Rite of passage

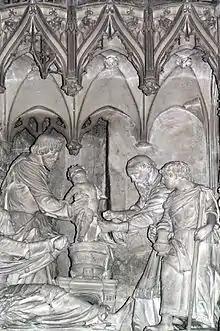
Jesus underwent Jewish circumcision, here depicted in a Catholic cathedral; a liturgical feast commemorates this on New Year's Day

Rites of passage are diverse, and are found throughout many cultures around the world. Many western societal rituals may look like rites of passage but miss some of the important structural and functional components. However, in many Native and African-American communities, traditional rites of passage programs are conducted by community-based organizations such as "Man Up Global". Typically the missing piece is the societal recognition and reincorporation phase. Adventure education programs, such as Outward Bound, have often been described as potential rites of passage. Pamela Cushing researched the rites of passage impact upon adolescent youth at the Canadian Outward Bound School and found the rite of passage impact was lessened by the missing reincorporation phase. Bell (2003) presented more evidence of this lacking third stage and described the "Contemporary Adventure Model of a Rites of Passage" as a modern and weaker version of the rites of passage typically used by outdoor adventure programs.